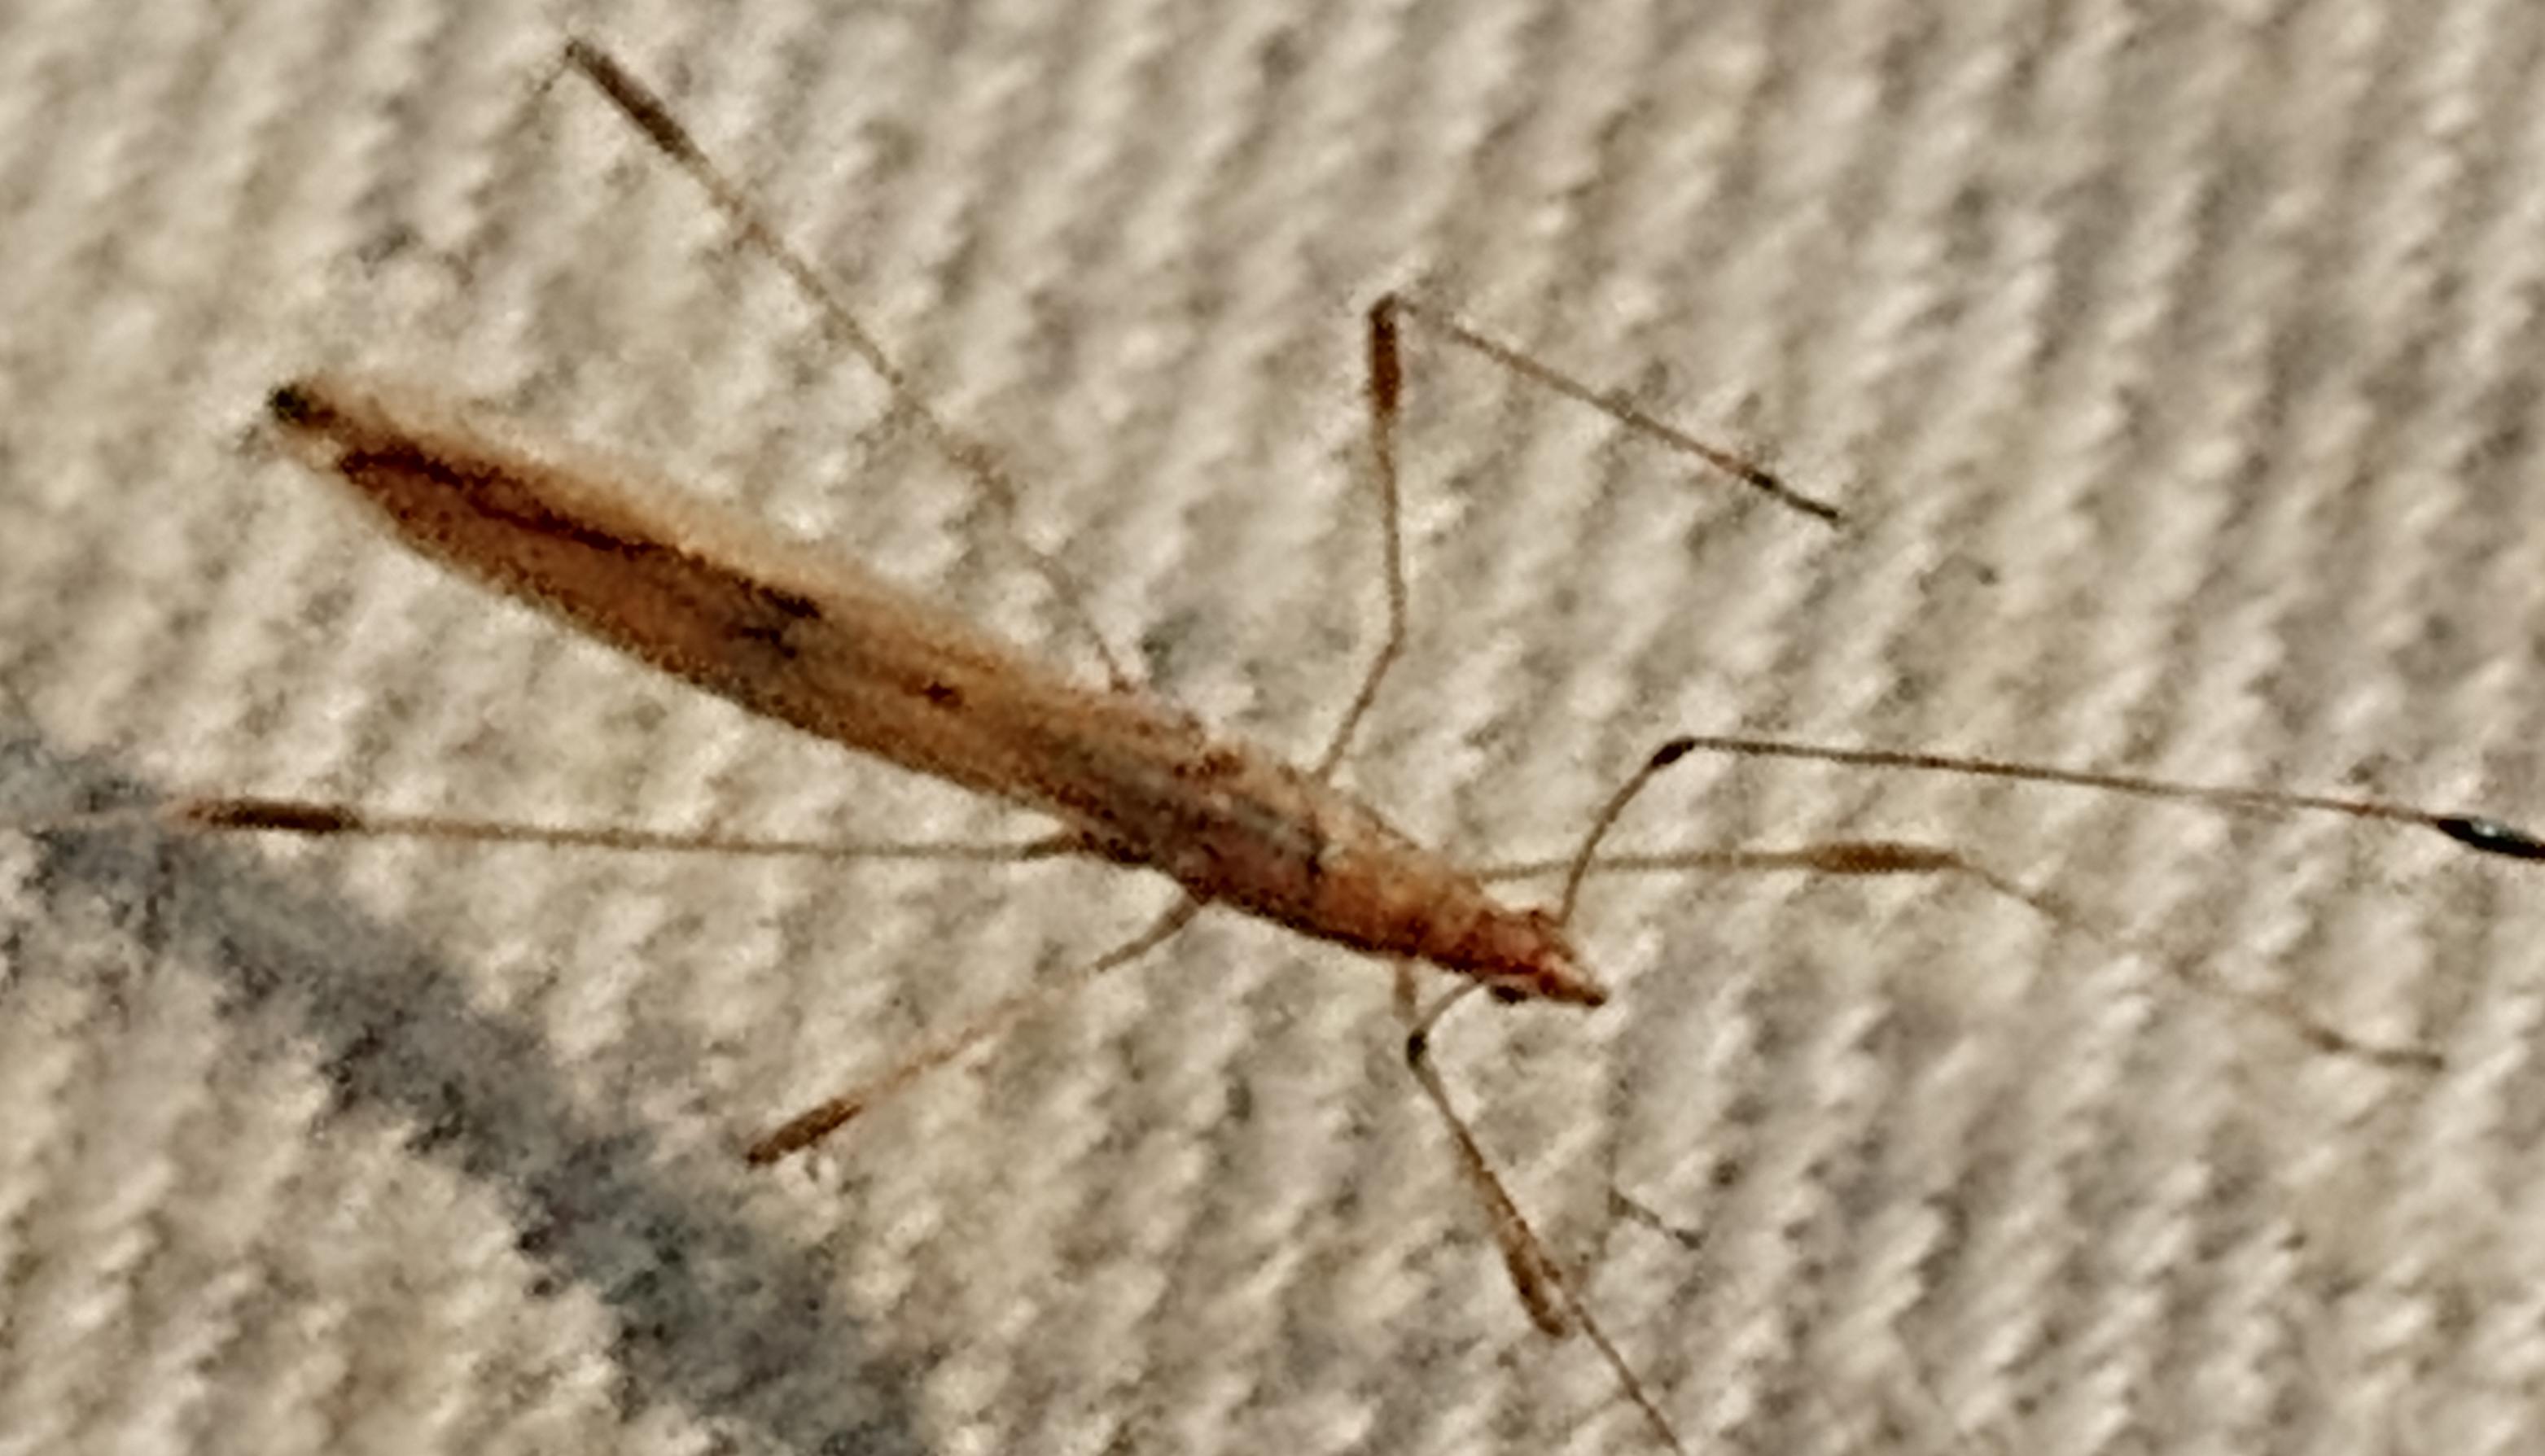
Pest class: predators